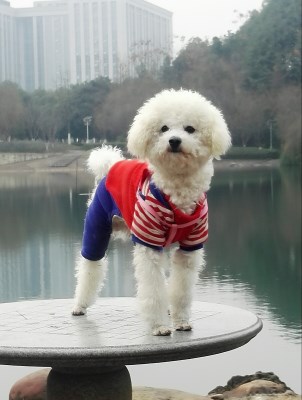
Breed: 3083-n000117-Bichon_Frise